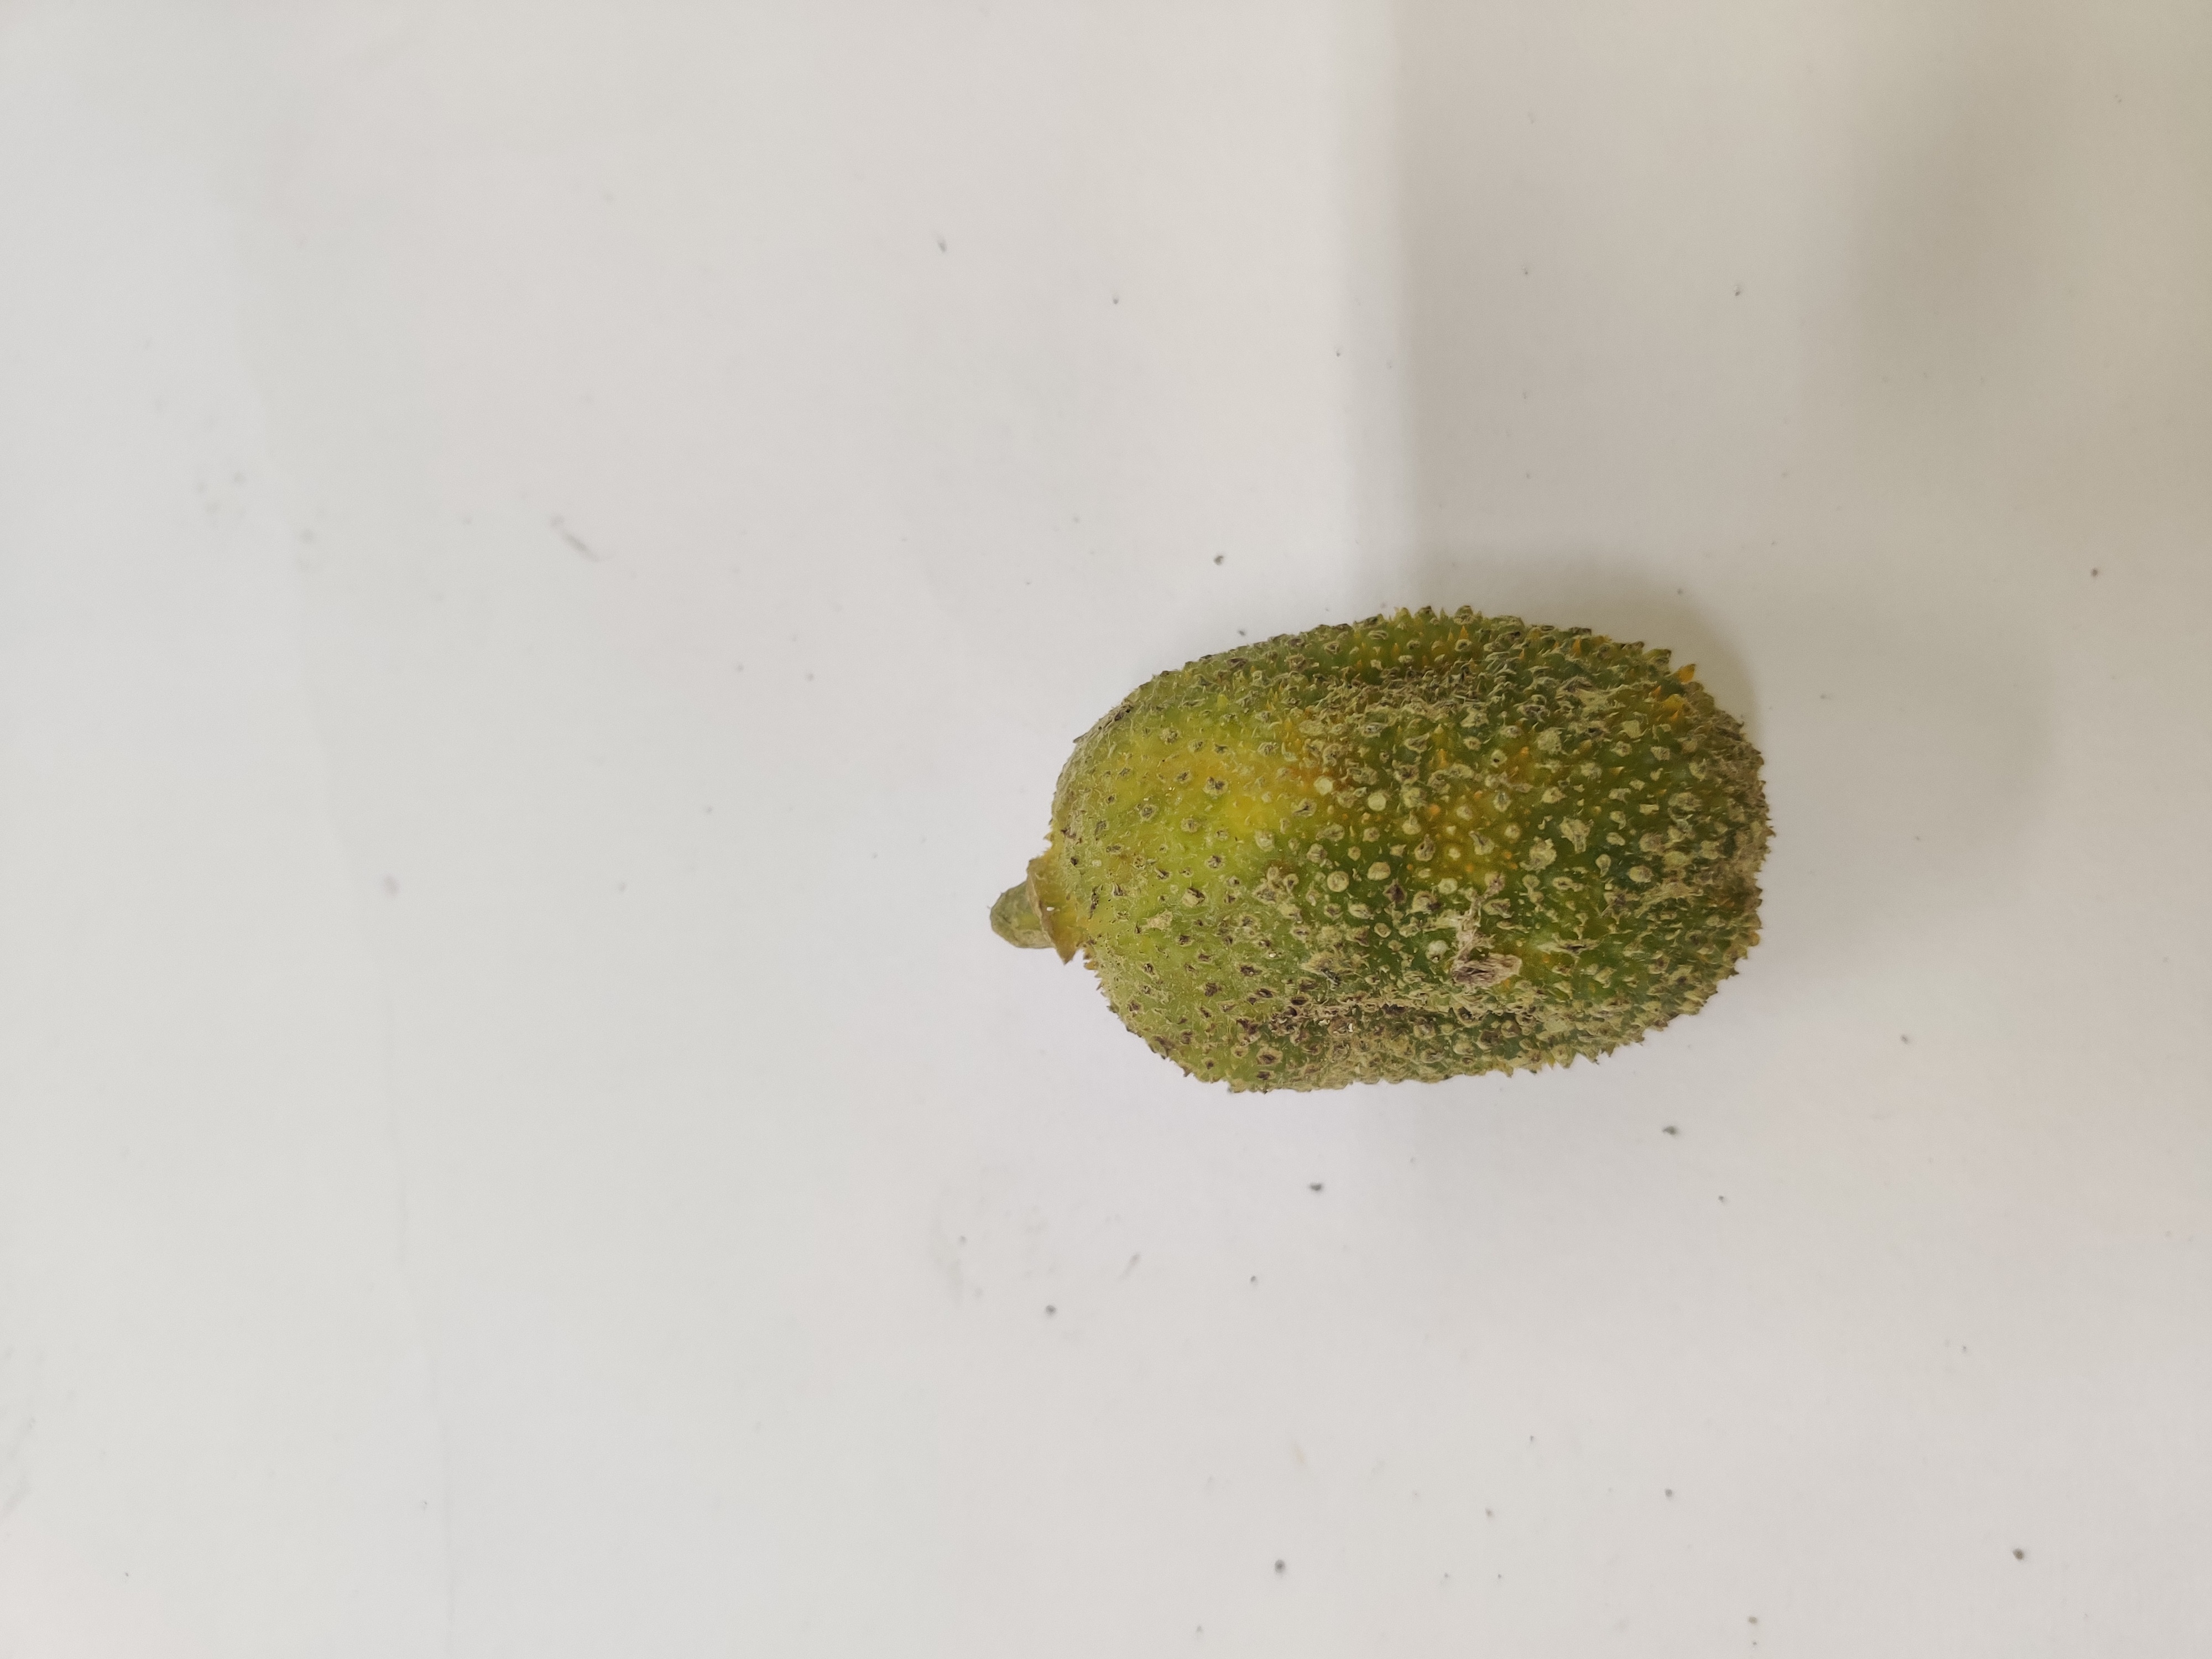
Crop: Spiny Gourd
Condition: Damaged